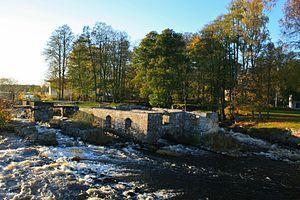
Le parc national de Färnebofjärden est un parc national suédois traversé par le fleuve Dalälven, à environ 140 km au nord de Stockholm. Il couvre 10 100 ha dont 4 110 aquatiques, à la frontière entre les comtés d'Uppsala, de Västmanland, de Dalécarlie et de Gävleborg.